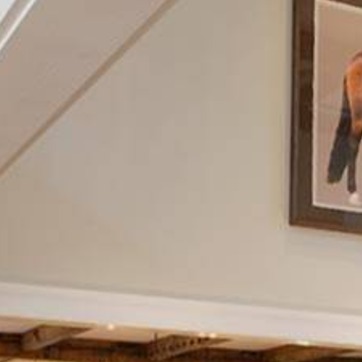
Material: painted